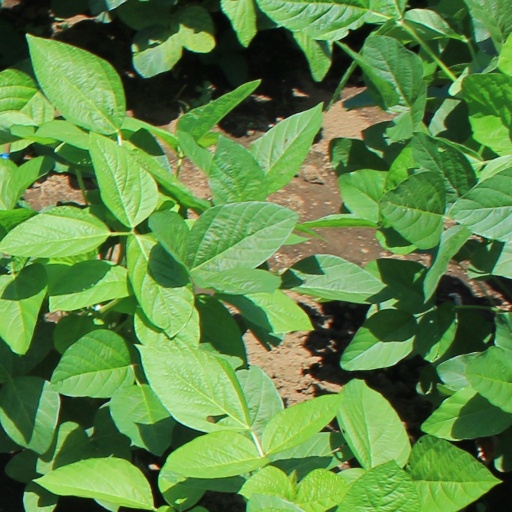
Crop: soybean